Disappearance of Suzy Lamplugh

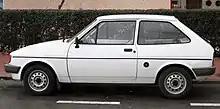
A white Ford Fiesta Mk2, similar to Lamplugh's car that was found abandoned.

By 3:30 p.m., Lamplugh's colleagues at the estate agency were becoming concerned that she had not returned. At 4:30, they travelled to 37 Shorrolds Road to see if she was there, but she was not. At 5:30, they called the police to report her missing.